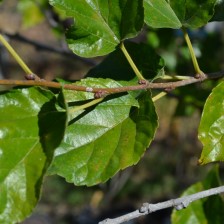
Variety: Kamphaengsaeng42